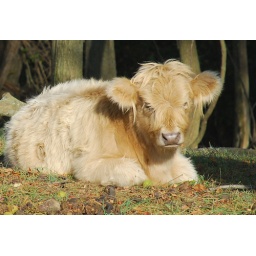
Scottish cows seem to come in three color schemes, brown, beige, and this dirty white version.